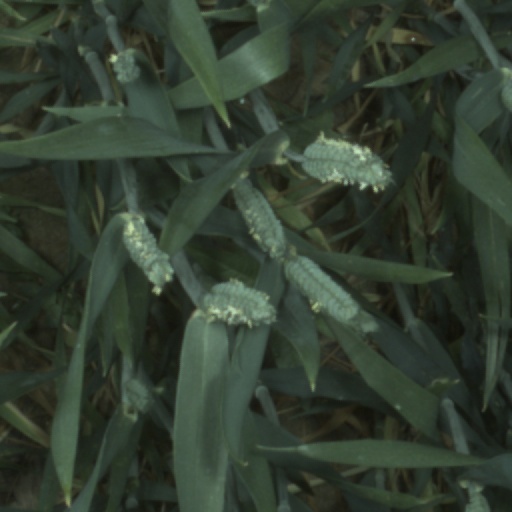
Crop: wheat